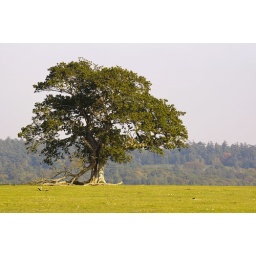
ancient tree in new forest